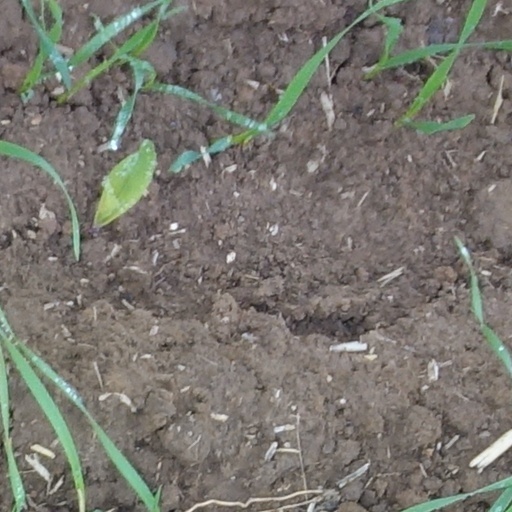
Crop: wheat